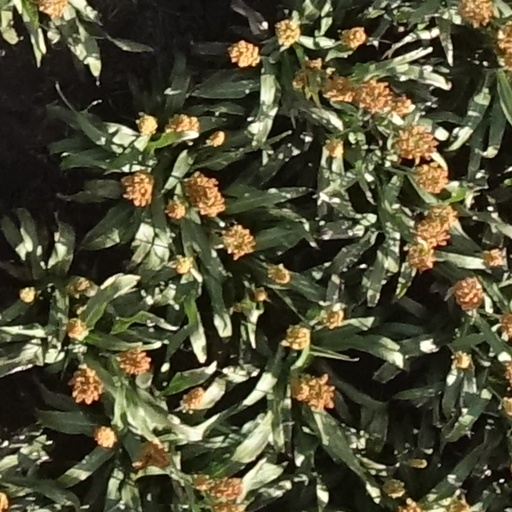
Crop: sorghum